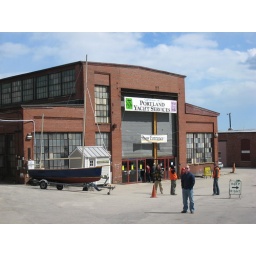
The annual Portland, Maine Boat Show by the water was on a clear cold winter day.